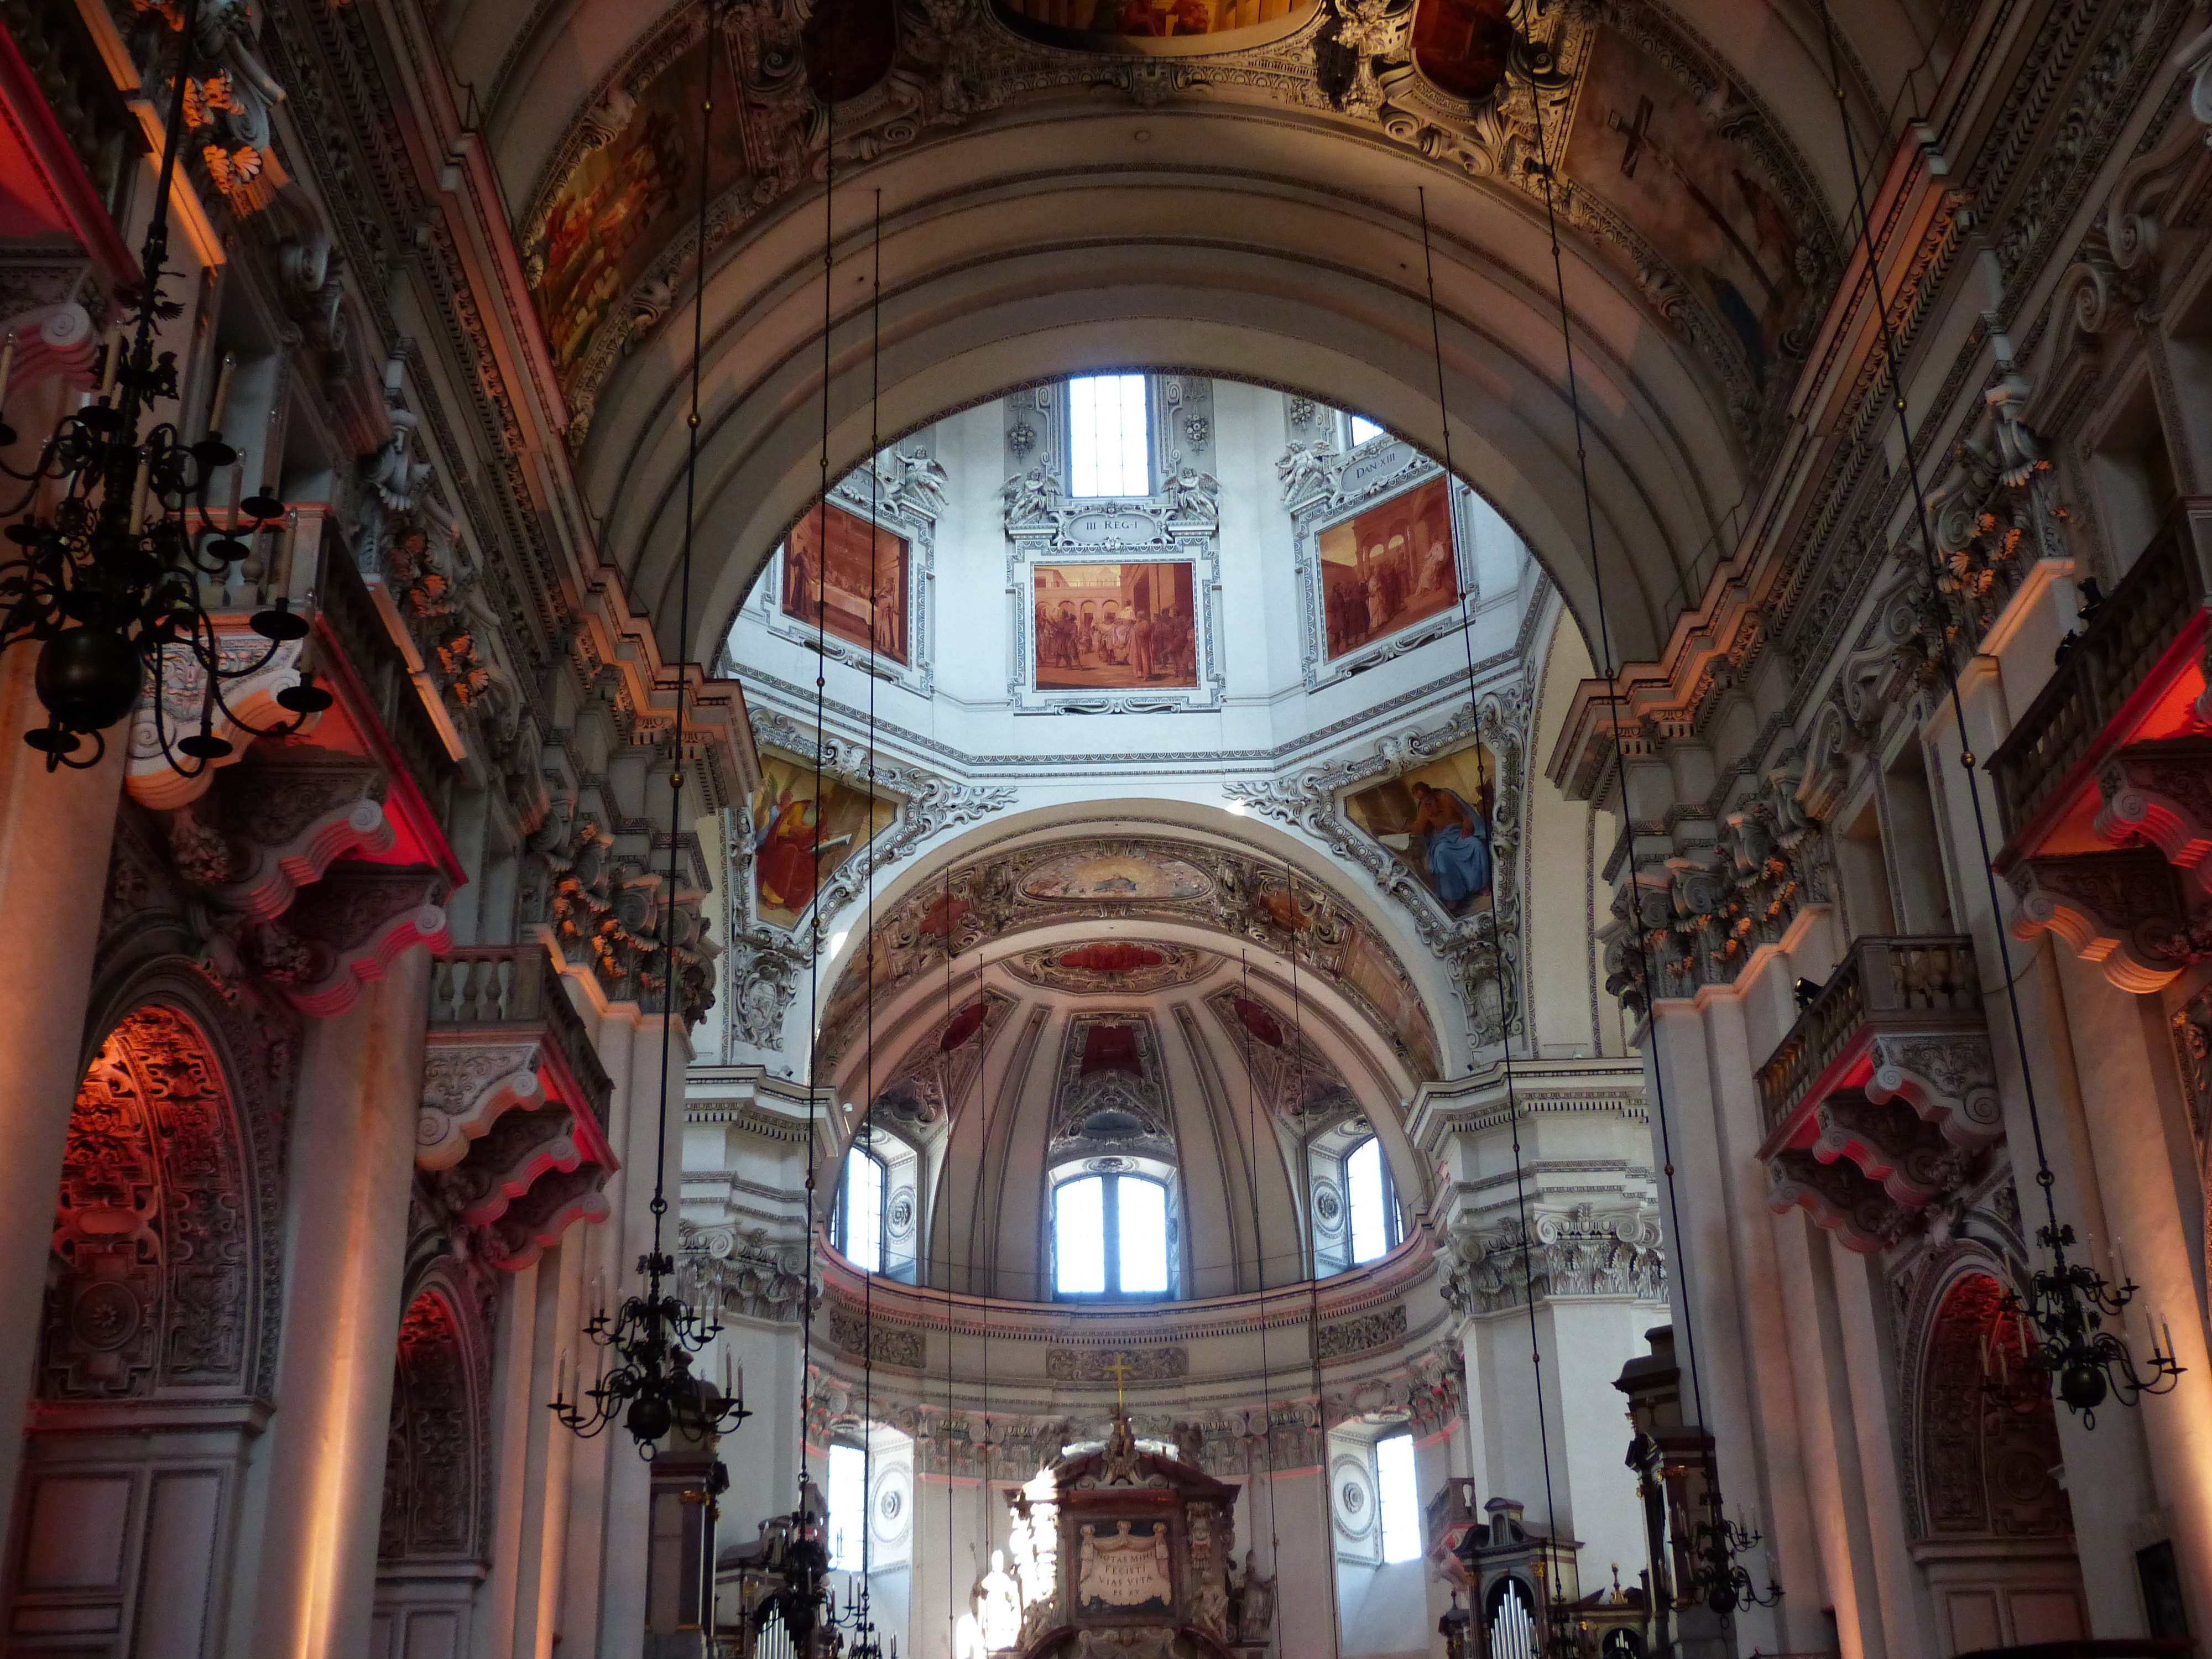
architecture, building, italy, facade, church, cathedral, place of worship, austria, temple, nave, basilica, salzburg, gothic architecture, historic preservation, unesco world heritage, baroque building, historic centre, passion of the christ, roman catholic, ceiling painting, salzburg cathedral, ancient history, stucco work, donato mascagni, ignazio solari